Yemenite Jews

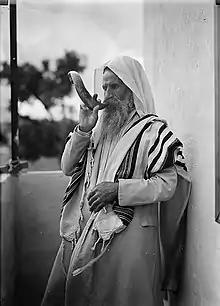
Yemenite Jew sounding the Shofar, 1930s Mandatory Palestine (possibly Jerusalem)

A third wave of emigration from Yemen began in the late 20th-century, with the intercession of Human Rights activist and professor, Hayim Tawil, founder of the International Coalition for the Revival of the Jews of Yemen (ICROJOY) in 1988. Tawil was instrumental in bringing out from Yemen the first Jew to emigrate in 23 years, and who set foot in Israel in September 1990. He was followed by other families in 1992, with the greatest bulk of Jewish families arriving in Israel between 1993 and 1994. These new Yemenite Jewish immigrants settled mainly in Rehovot ("Oshiyot"), Ashkelon and Beer-Sheva. Other families arrived in 1995 and 1996.